Croatia

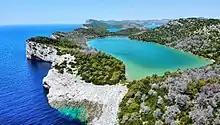
Telašćica Nature Park

On 15 January 1992, Croatia gained diplomatic recognition by the European Economic Community, followed by the United Nations. The war effectively ended in August 1995 with a decisive victory by Croatia; the event is commemorated each year on 5 August as Victory and Homeland Thanksgiving Day and the Day of Croatian Defenders. Following the Croatian victory, about 200,000 Serbs from the self-proclaimed Republic of Serbian Krajina fled the region and hundreds of mainly elderly Serb civilians were killed in the aftermath of the military operation, often in revenge attacks, accompanied by looting, seizing or burning down of their property. Approximately half have returned since then. Some 19,000 Serb homes were subsequently settled by Croat refugees from Bosnia and Herzegovina. The remaining occupied areas were restored to Croatia following the Erdut Agreement of November 1995, concluding with the UNTAES mission in January 1998. Most sources number the war deaths at around 20,000.